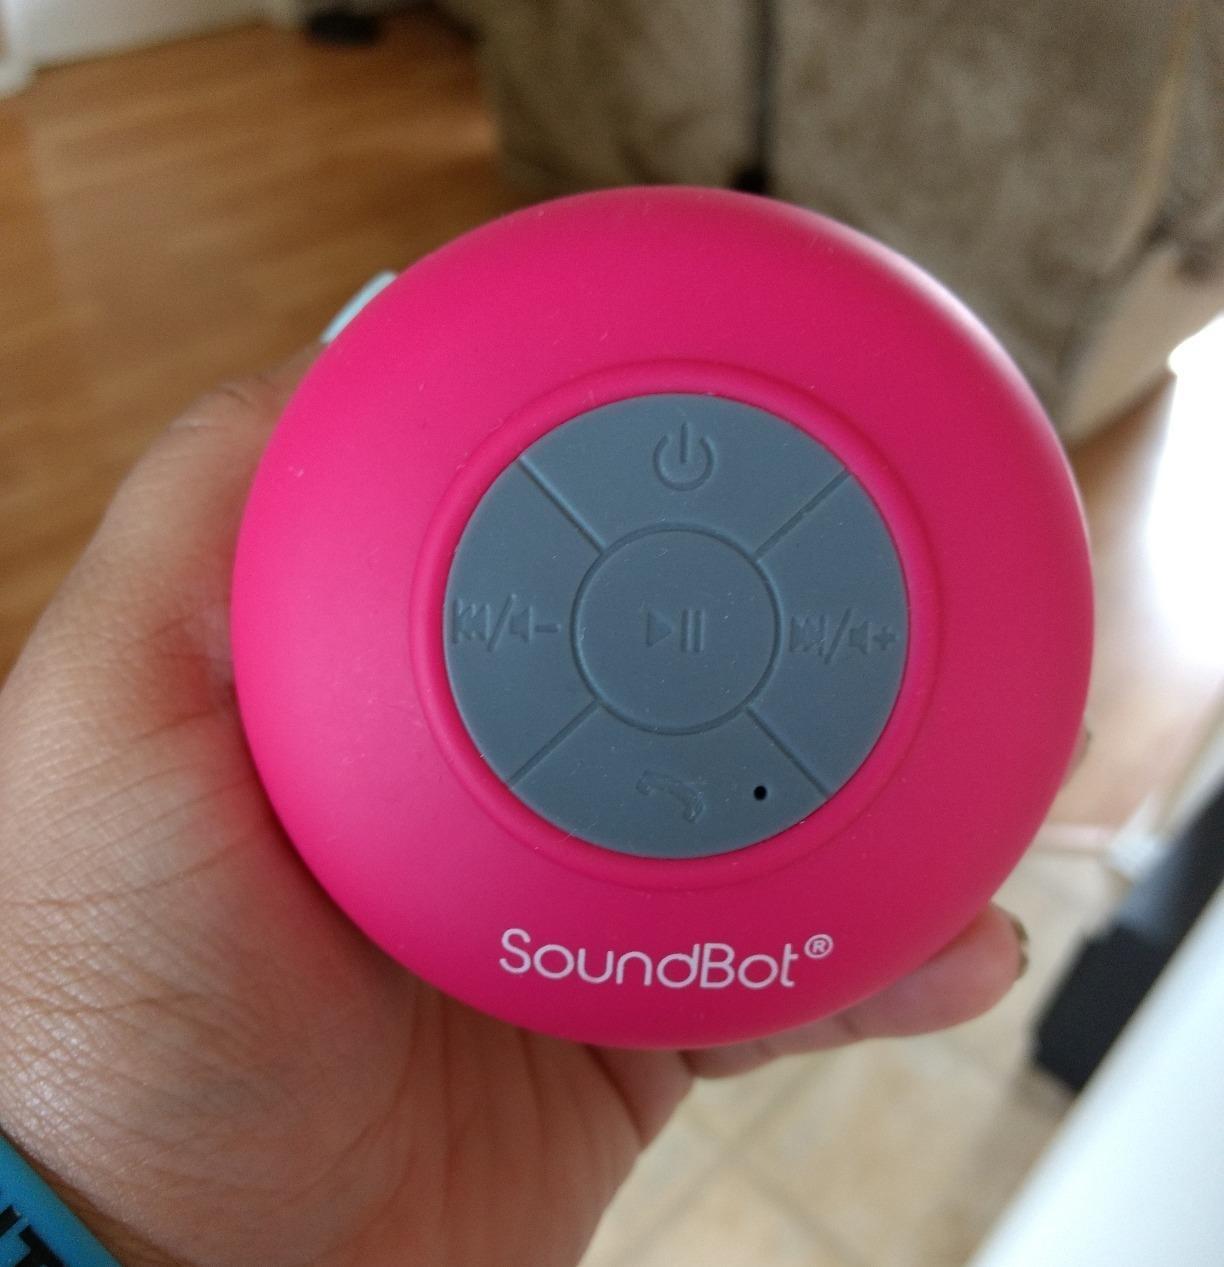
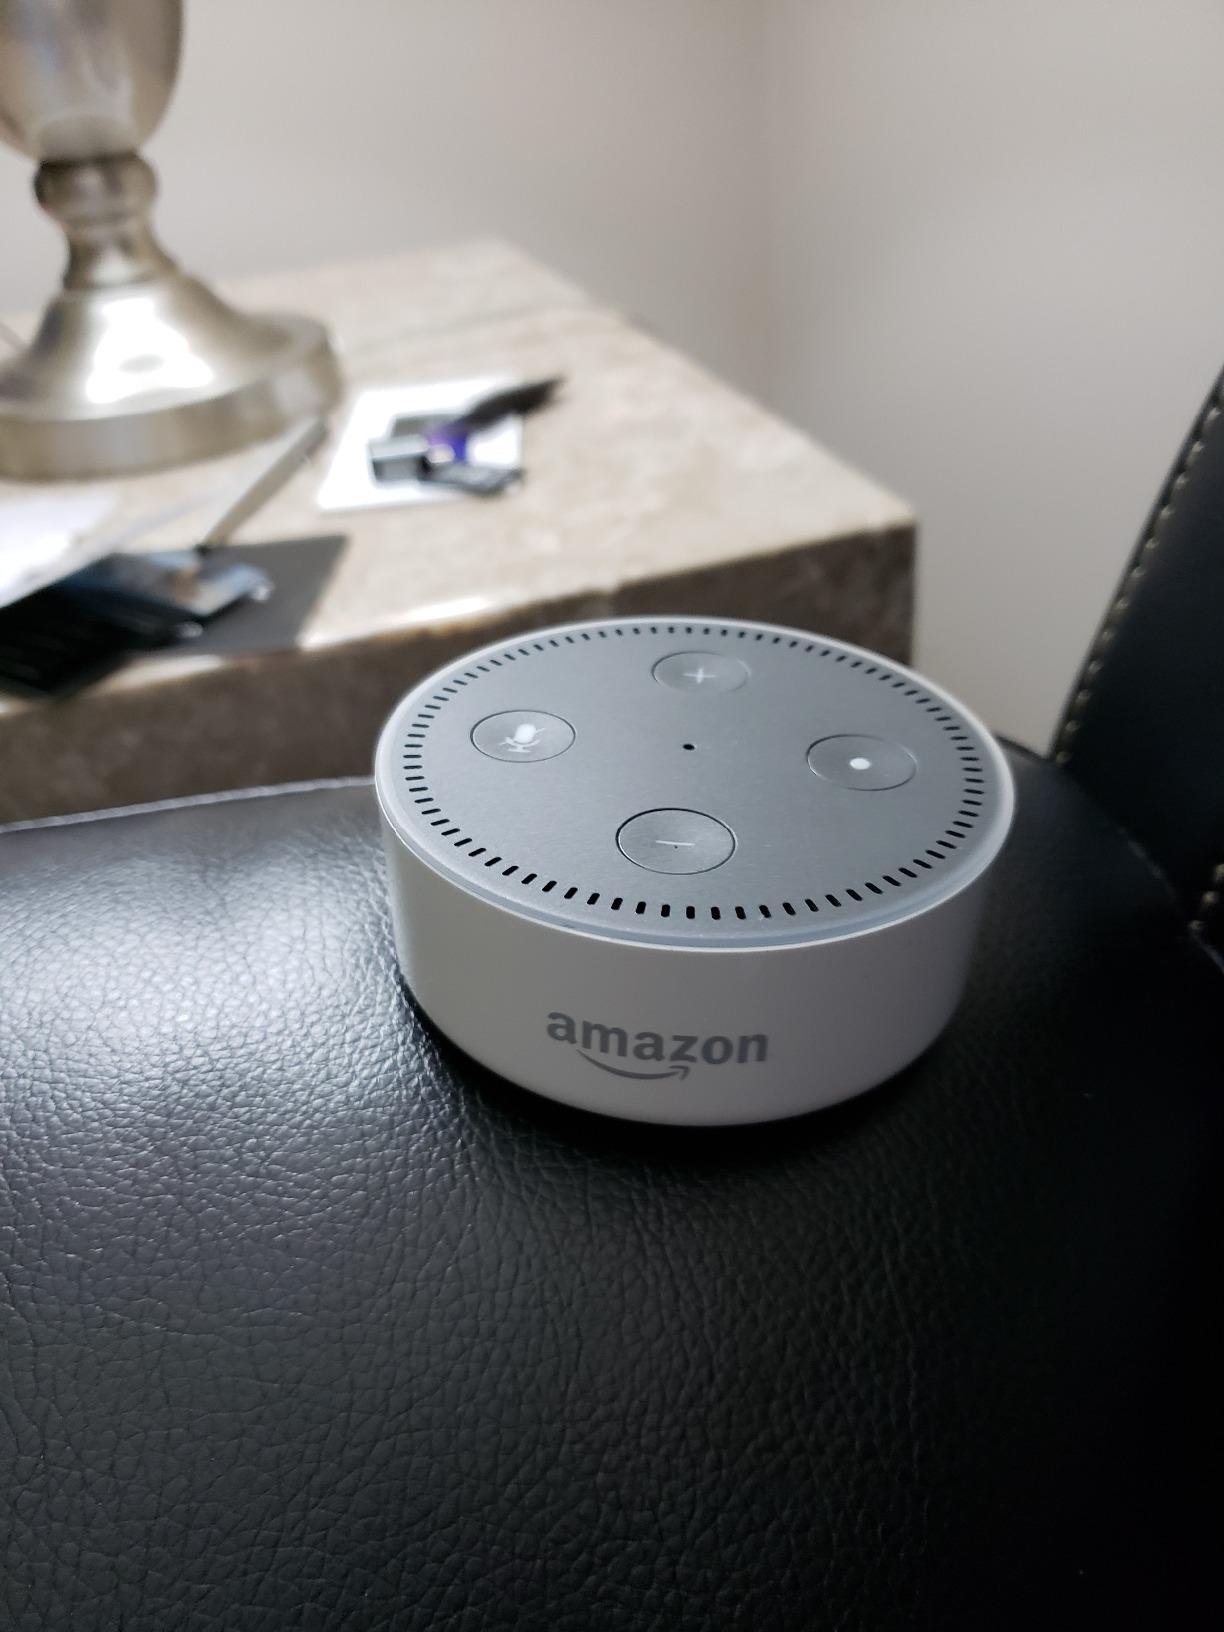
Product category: speaker
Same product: no